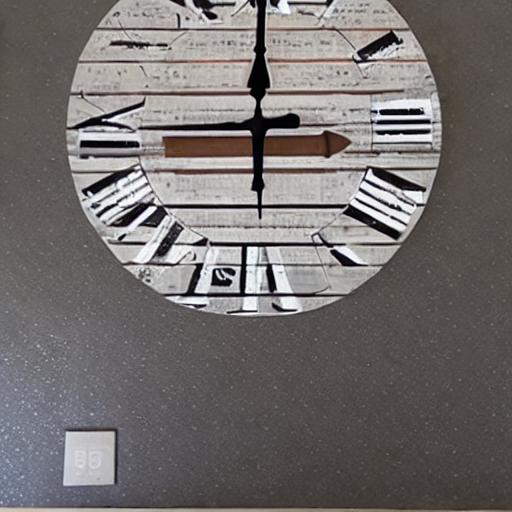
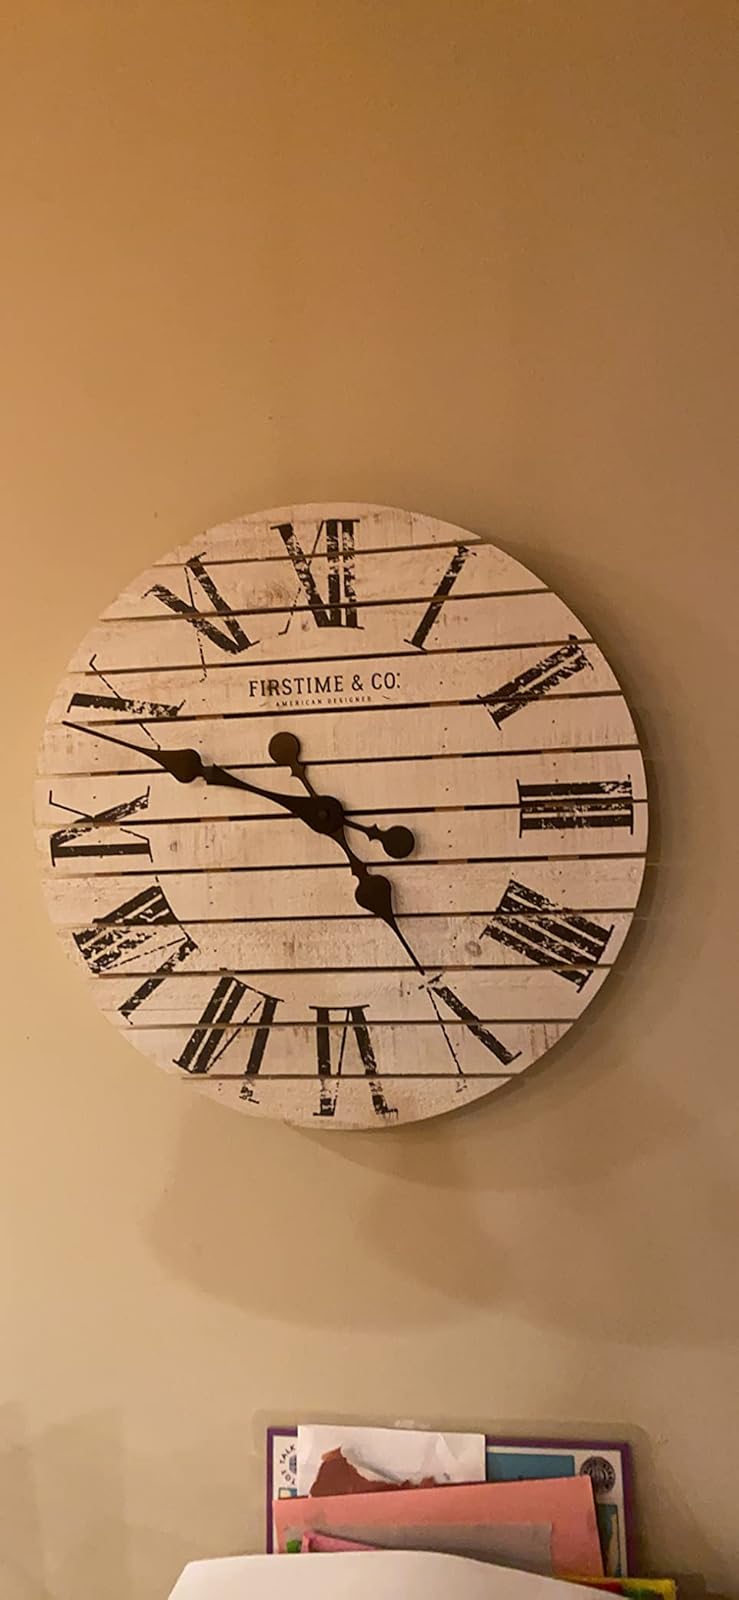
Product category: clock
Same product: no